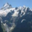
Label: mountain